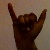
The image shows a hand gesture representing the letter 'Y' in Indian Sign Language.